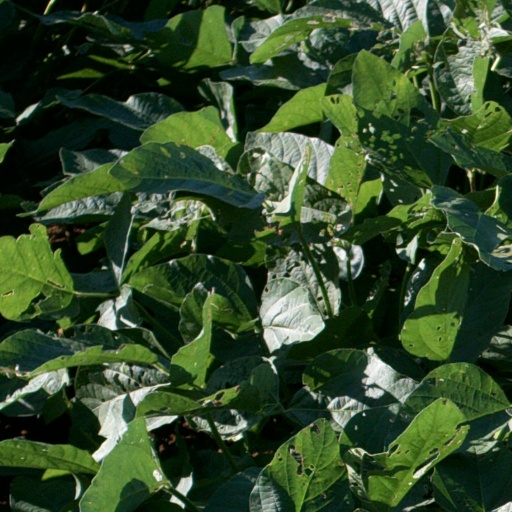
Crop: soybean